Swindon railway station

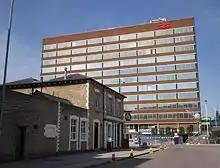
The National Rail logo above the station can be seen from a distance and helps travellers locate it

The main line of the Great Western Railway (GWR) was built and opened in stages. Construction began in late 1835, and by the end of August 1840 the line was open between and (later known as Challow), also between Bristol and Bath. The section from Faringdon Road to a temporary terminus at (near Wootton Bassett) was opened on 17 December 1840; this passed to the north of the market town of Swindon (now known as Old Town); but the only intermediate station opened at that time was at .